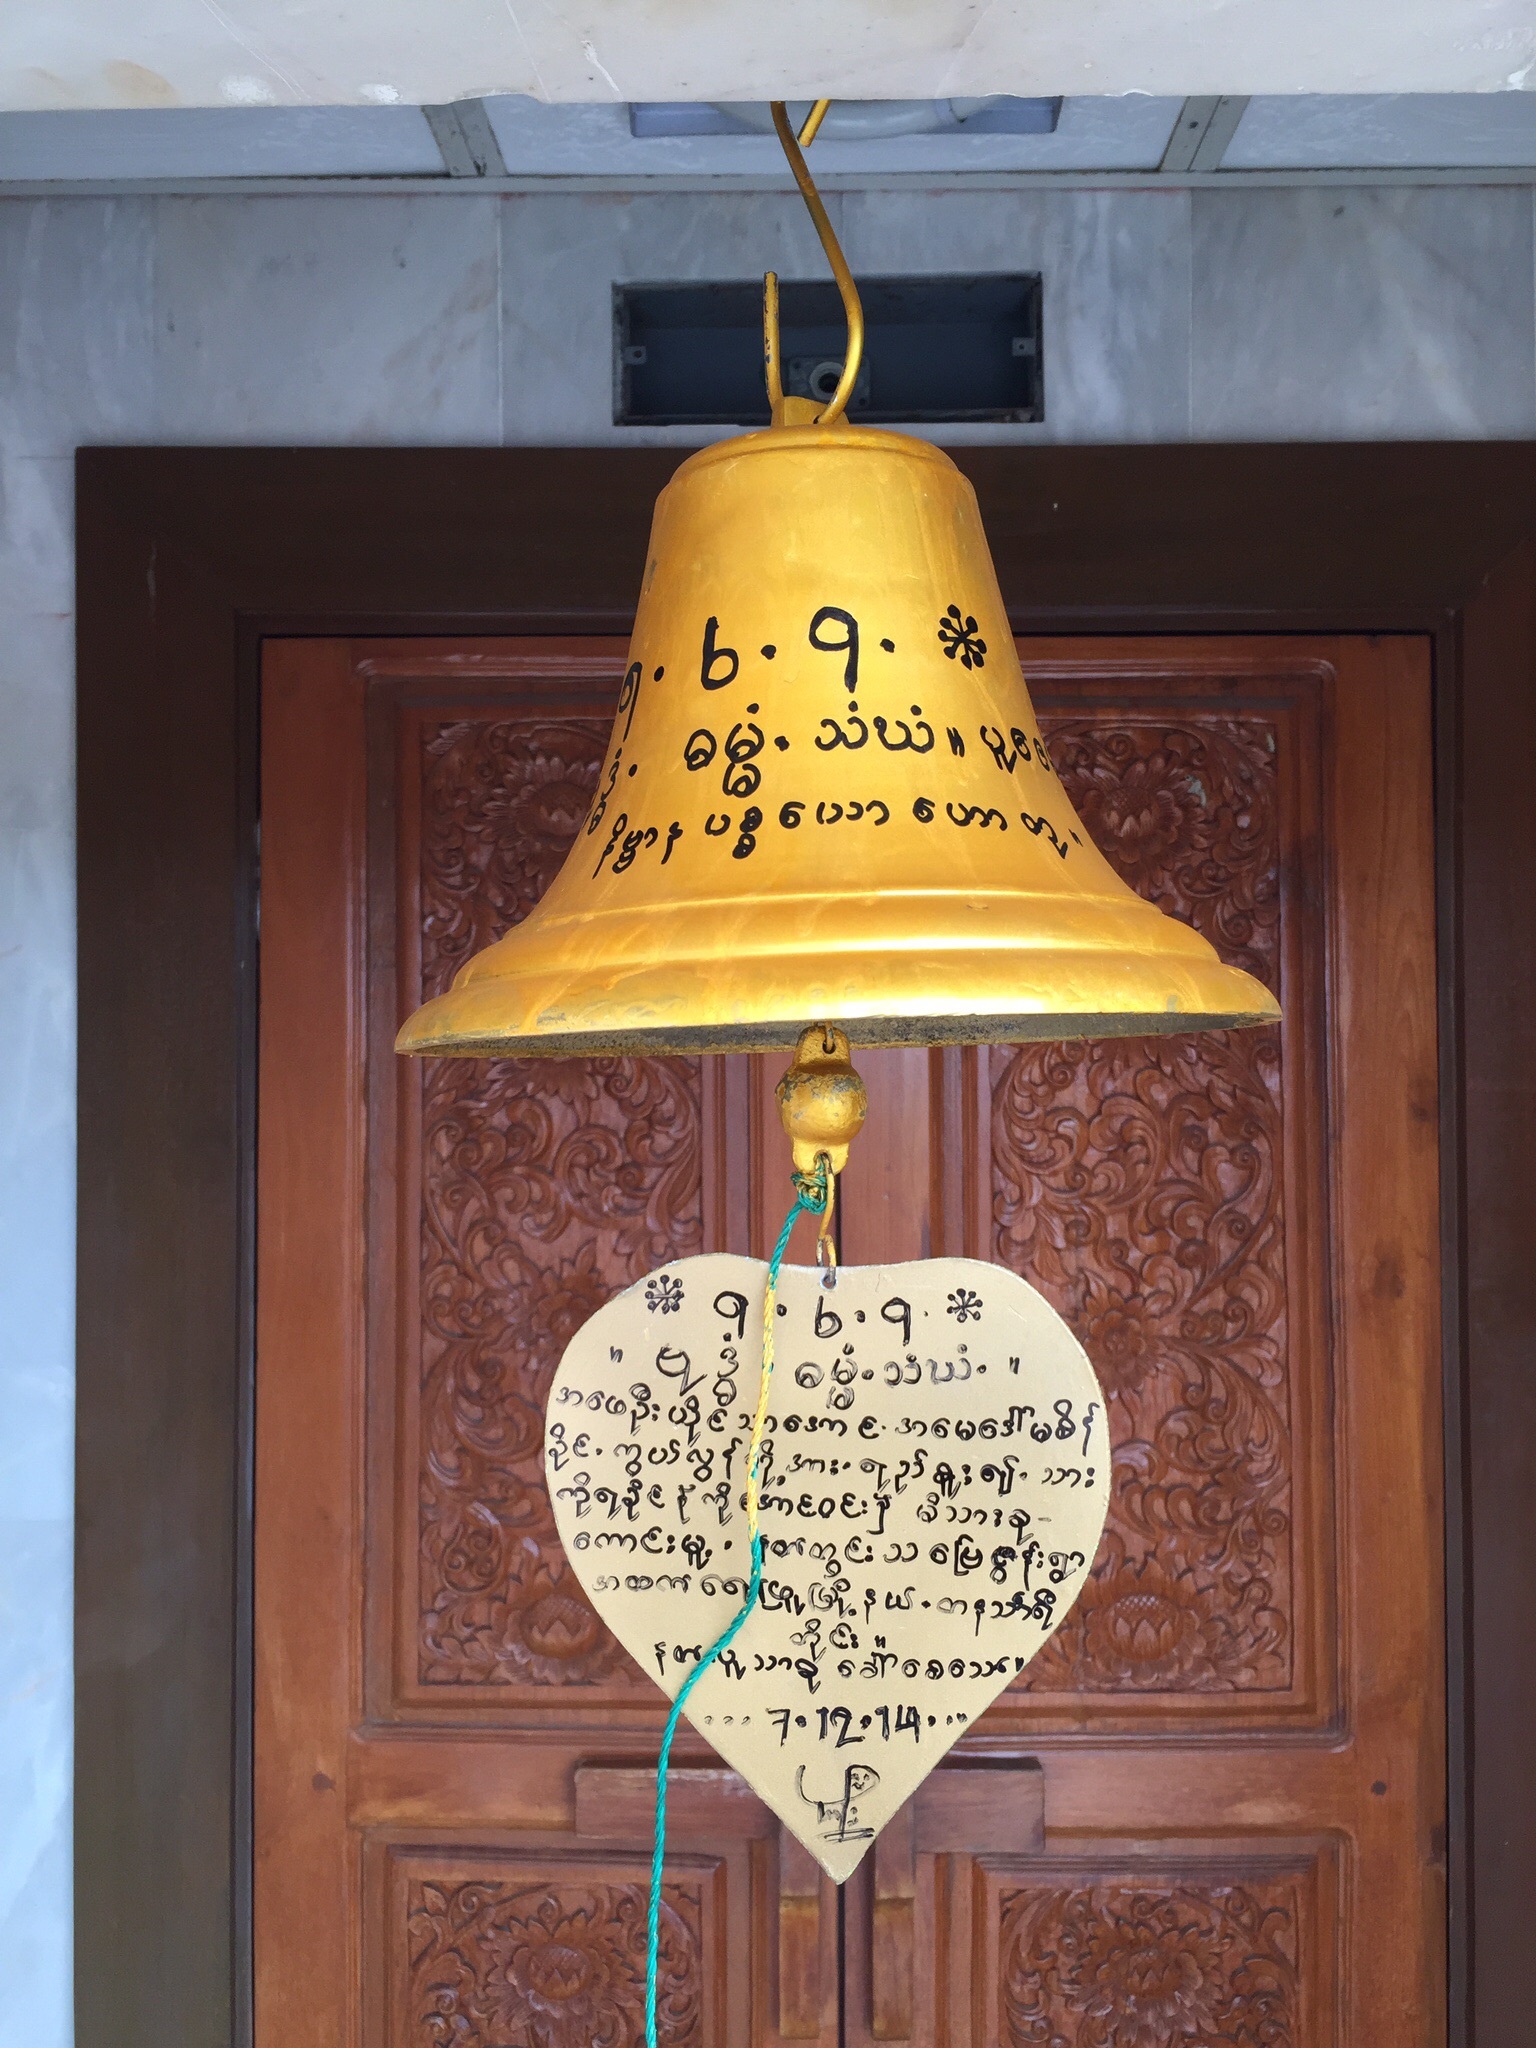
bell, lighting, thailand, musical instrument, church bell, temple, pukhet